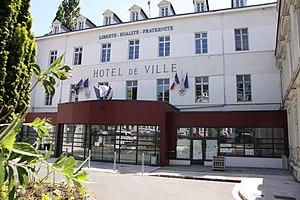
Hôtel de Ville de Vierzon
Cet article dresse une liste par ordre de mandat des maires de Vierzon.